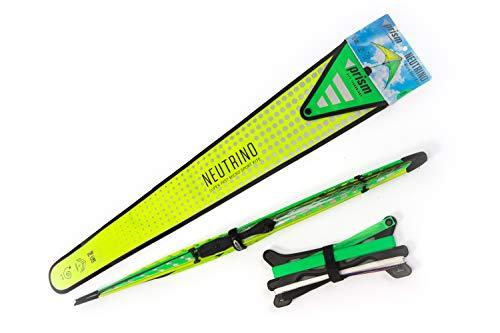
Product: Prism Kite Technology Neutrino in Yellow and Green
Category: Toys & Games | Sports & Outdoor Play | Kites & Wind Spinners | Kites
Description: Includes Kite, 50 x 75” Dyneema flying lines with finger straps, dual purpose winder / control handle, 40’ streamer tail, sleeve, instruction manual.
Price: $14.00
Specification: Shipping Weight: 7.8 ounces (View shipping rates and policies)|ASIN: B07L927GNY|Item model number: NEUY|    #727    in Kites